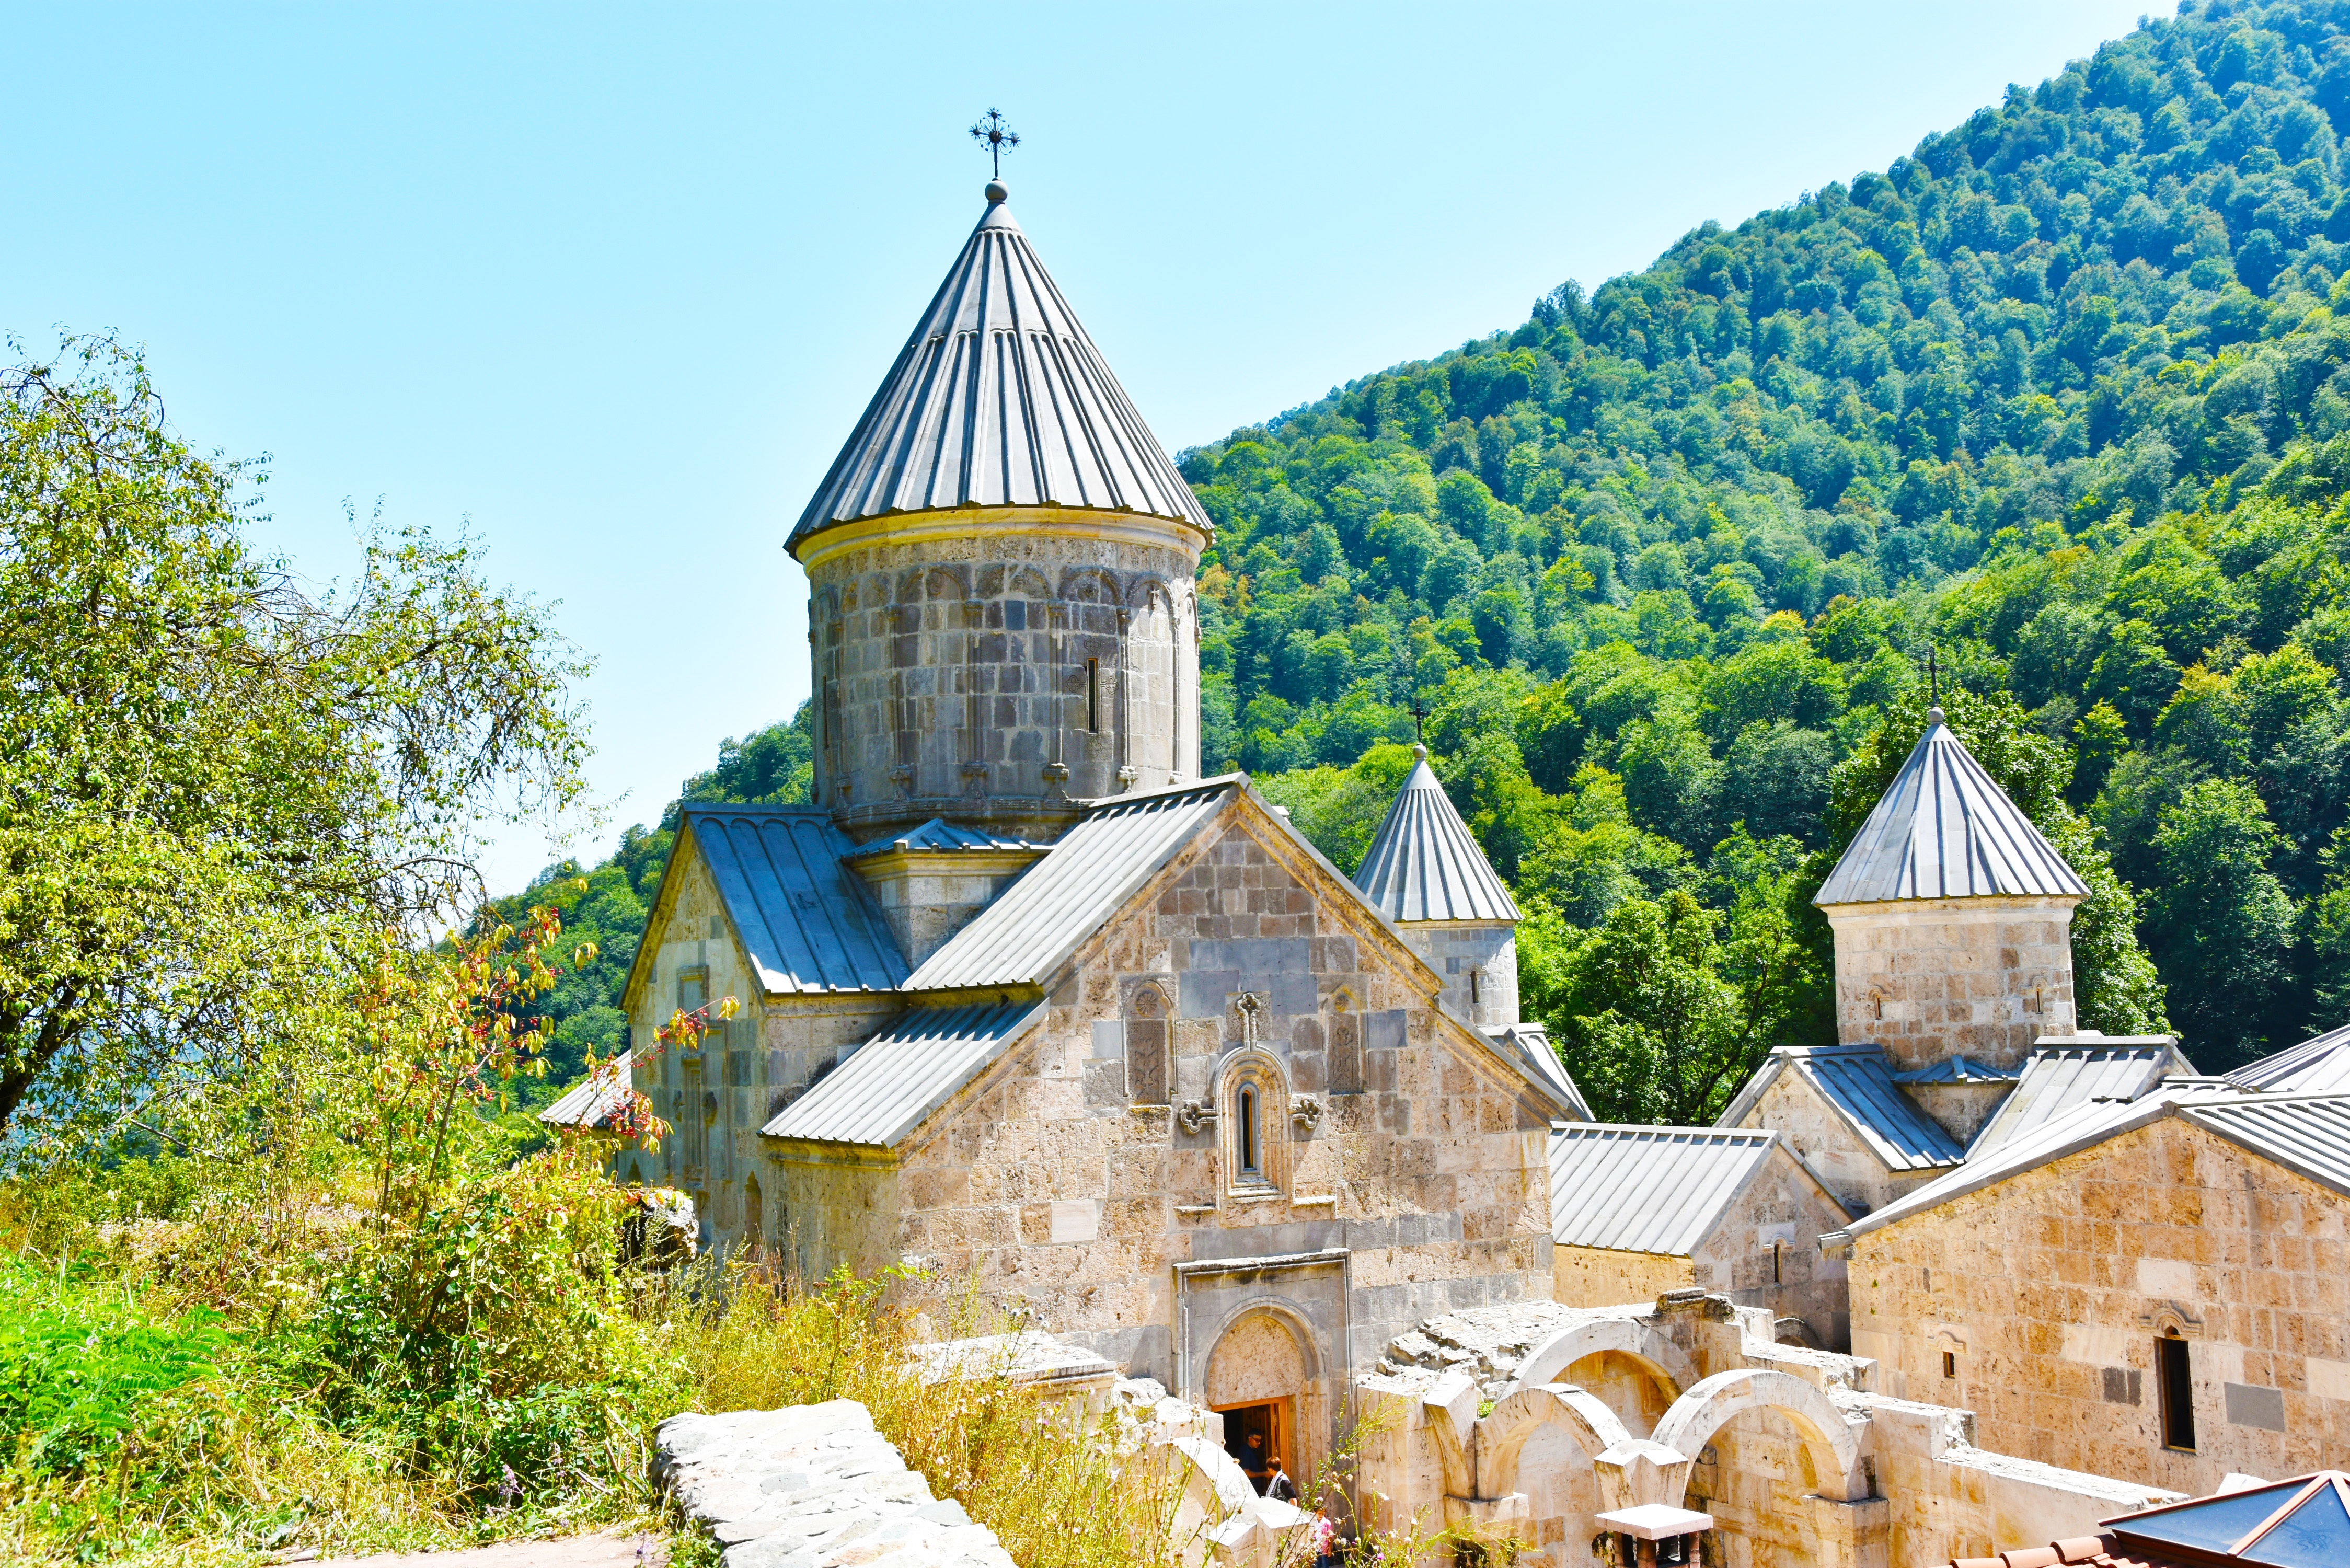
building, chateau, village, church, chapel, tourism, place of worship, monastery, estate, rural area